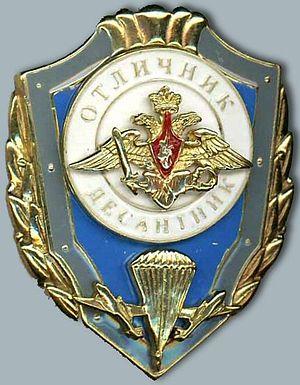
Le ministère de la Défense de la fédération de Russie a son propre système complexe de décorations et médailles. Ce système de reconnaissance comprend non seulement des décorations communes à toutes les forces armées, mais aussi certaines qui sont spécifiques à un service ou sous-département. Toutes les décorations et médailles mentionnées ci-dessous furent approuvées par arrêté du ministre de la défense. Les numéros et dates de ces arrêtés ministériels apparaissent dans cet article aux fins de références rapides dans le but de faciliter toutes recherches supplémentaires. Les décorations et médailles avec plus d’un numéro d’arrêté signifient des amendements ultérieurs aux critères.